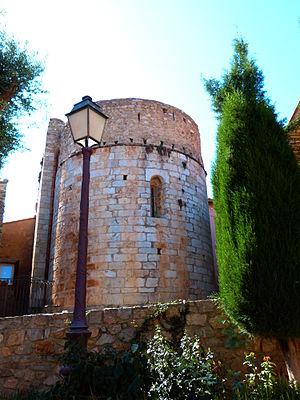
Église Sainte-Colombe de Sainte-Colombe-de-la-Commanderie